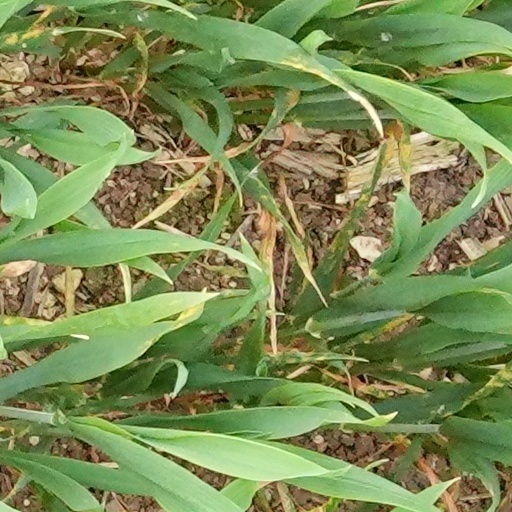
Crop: wheat